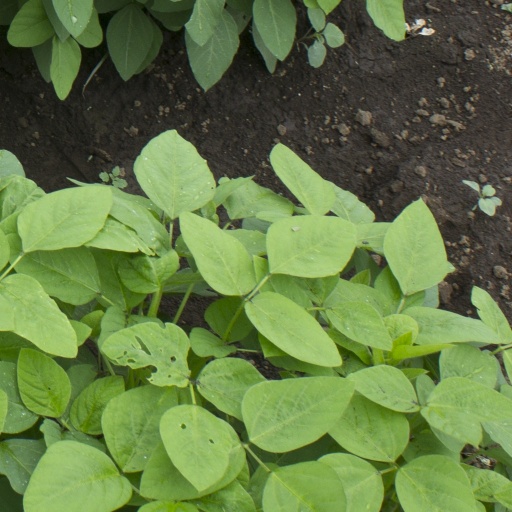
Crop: soybean